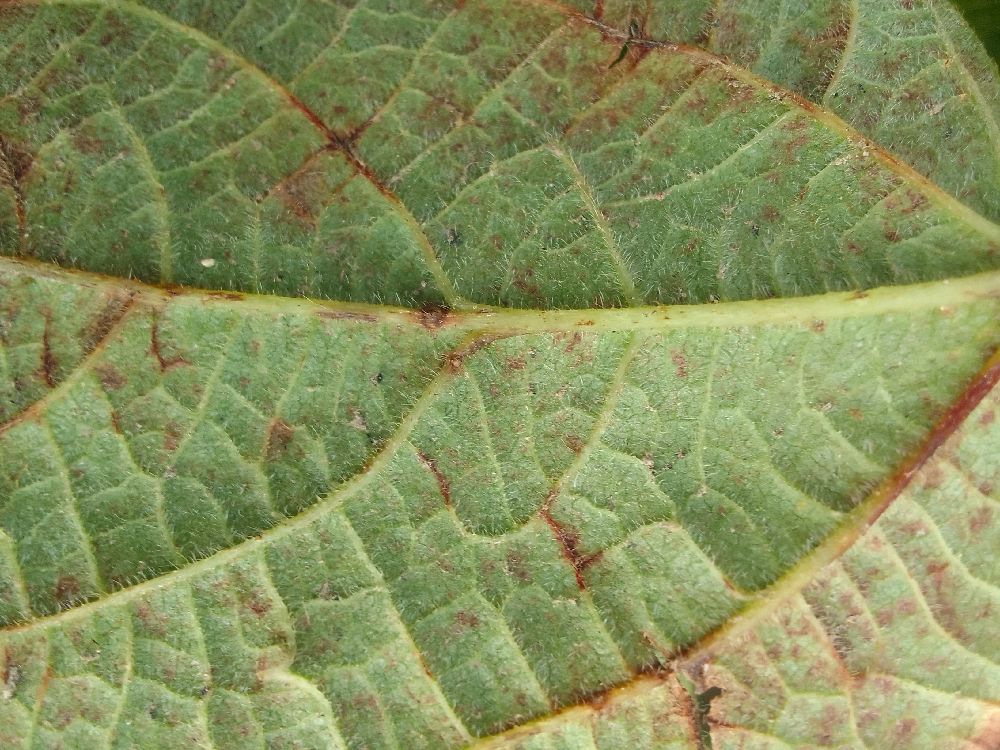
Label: anthracnose